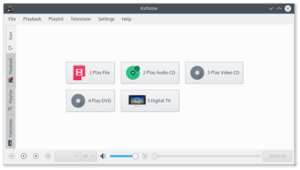
Kaffeine est un lecteur multimédia libre complet. Il a été conçu et créé pour les systèmes d'exploitation basés sur Unix et l'environnement de bureau KDE. Par défaut, Kaffeine utilise KaffeinePart qui est basé sur Xine pour le moteur, mais peut également utiliser d'autres moteurs.